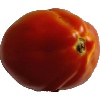
Label: Tomato 1